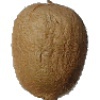
Label: kiwi